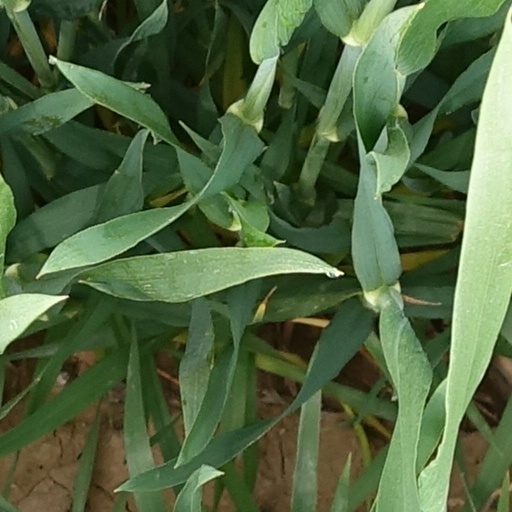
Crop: wheat